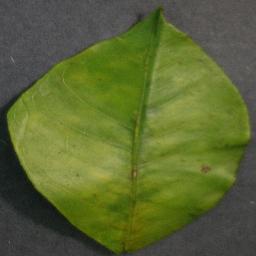
Label: Orange___Haunglongbing_(Citrus_greening)